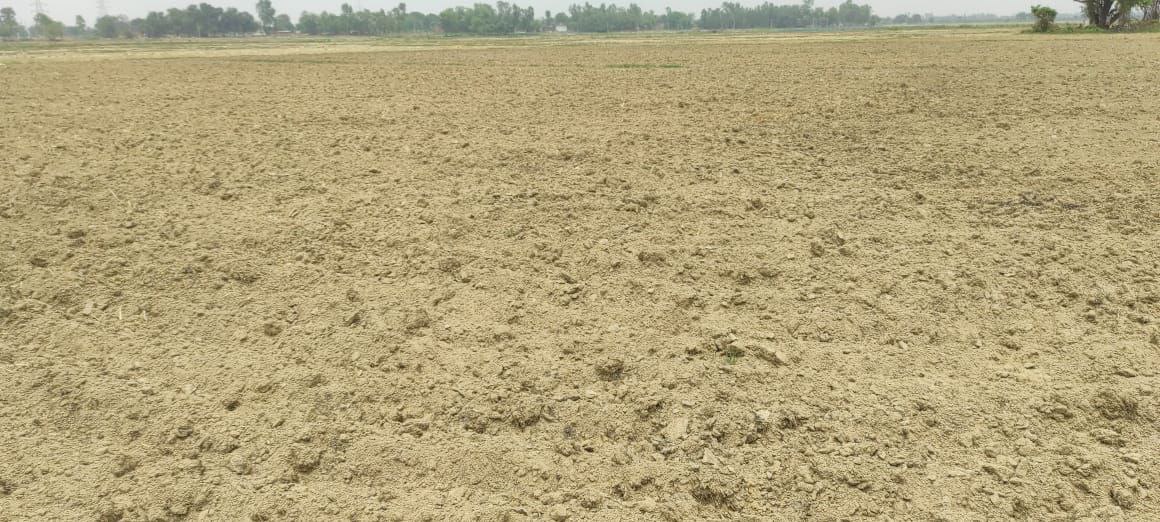
Soil type: Alluvial soil